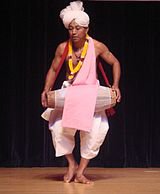
Dance form: manipuri